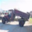
Label: truck